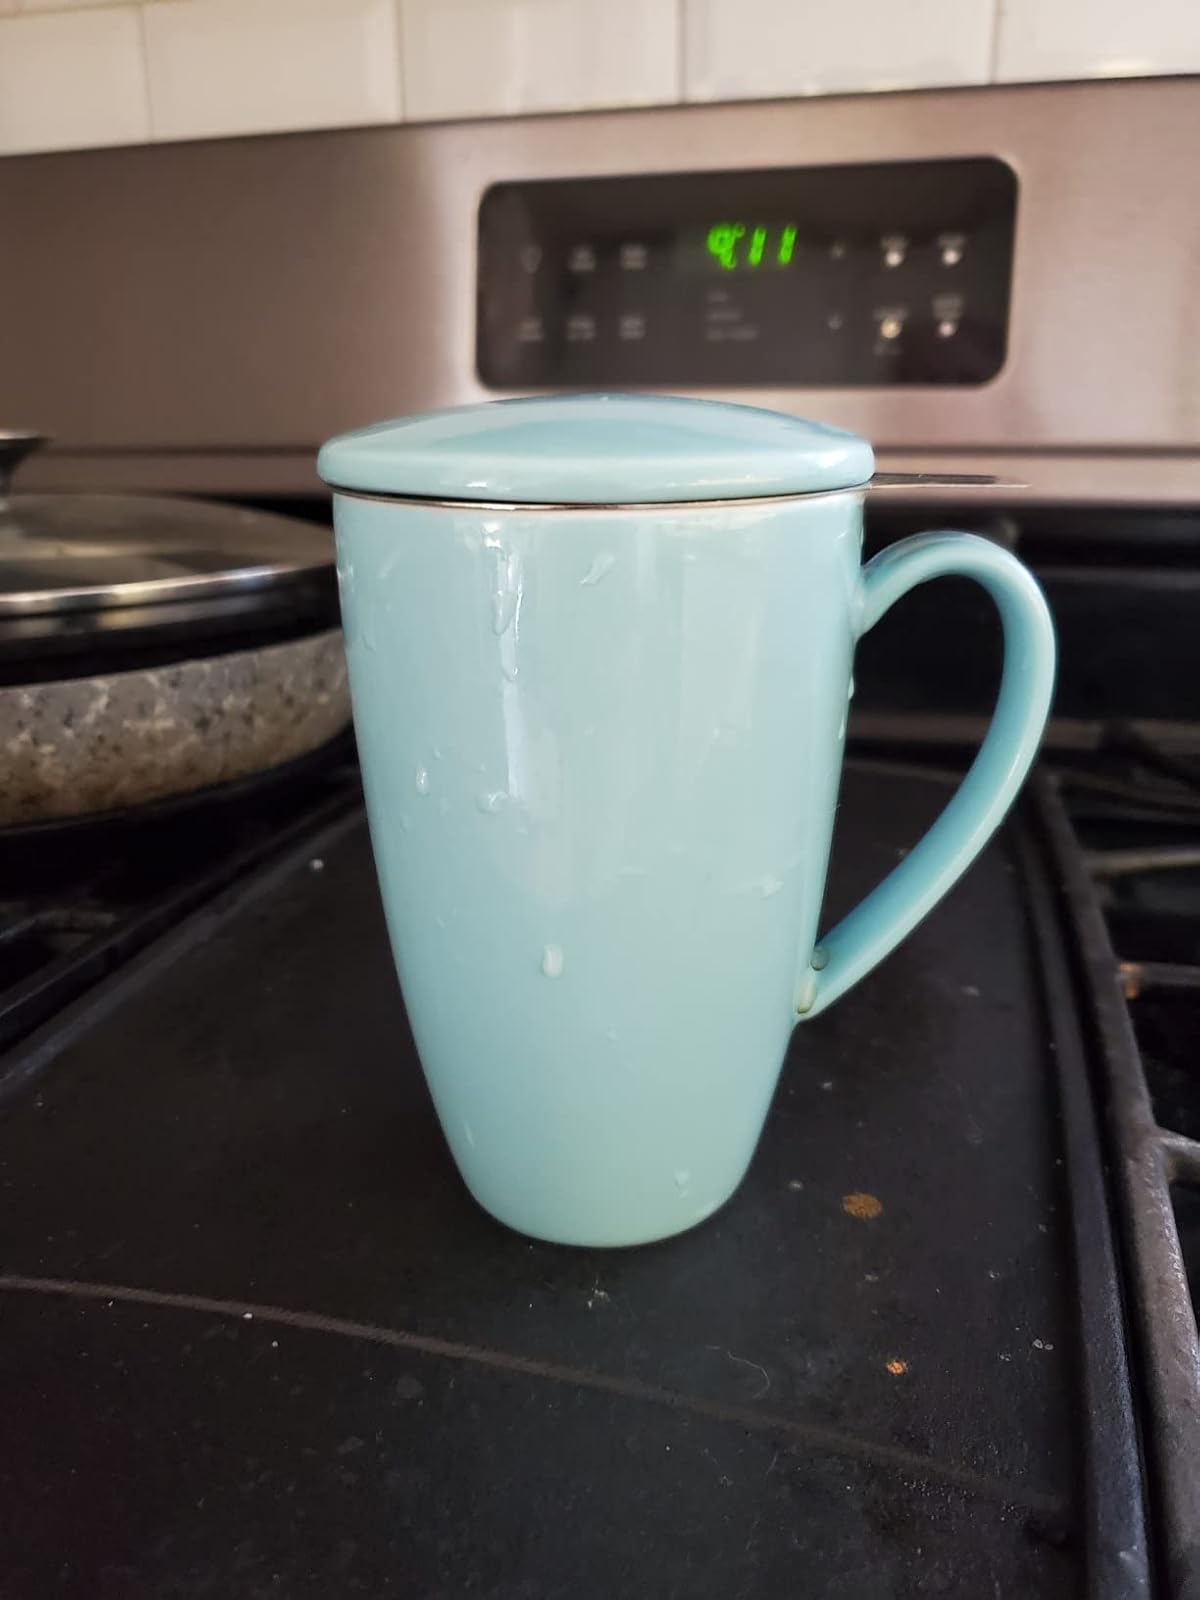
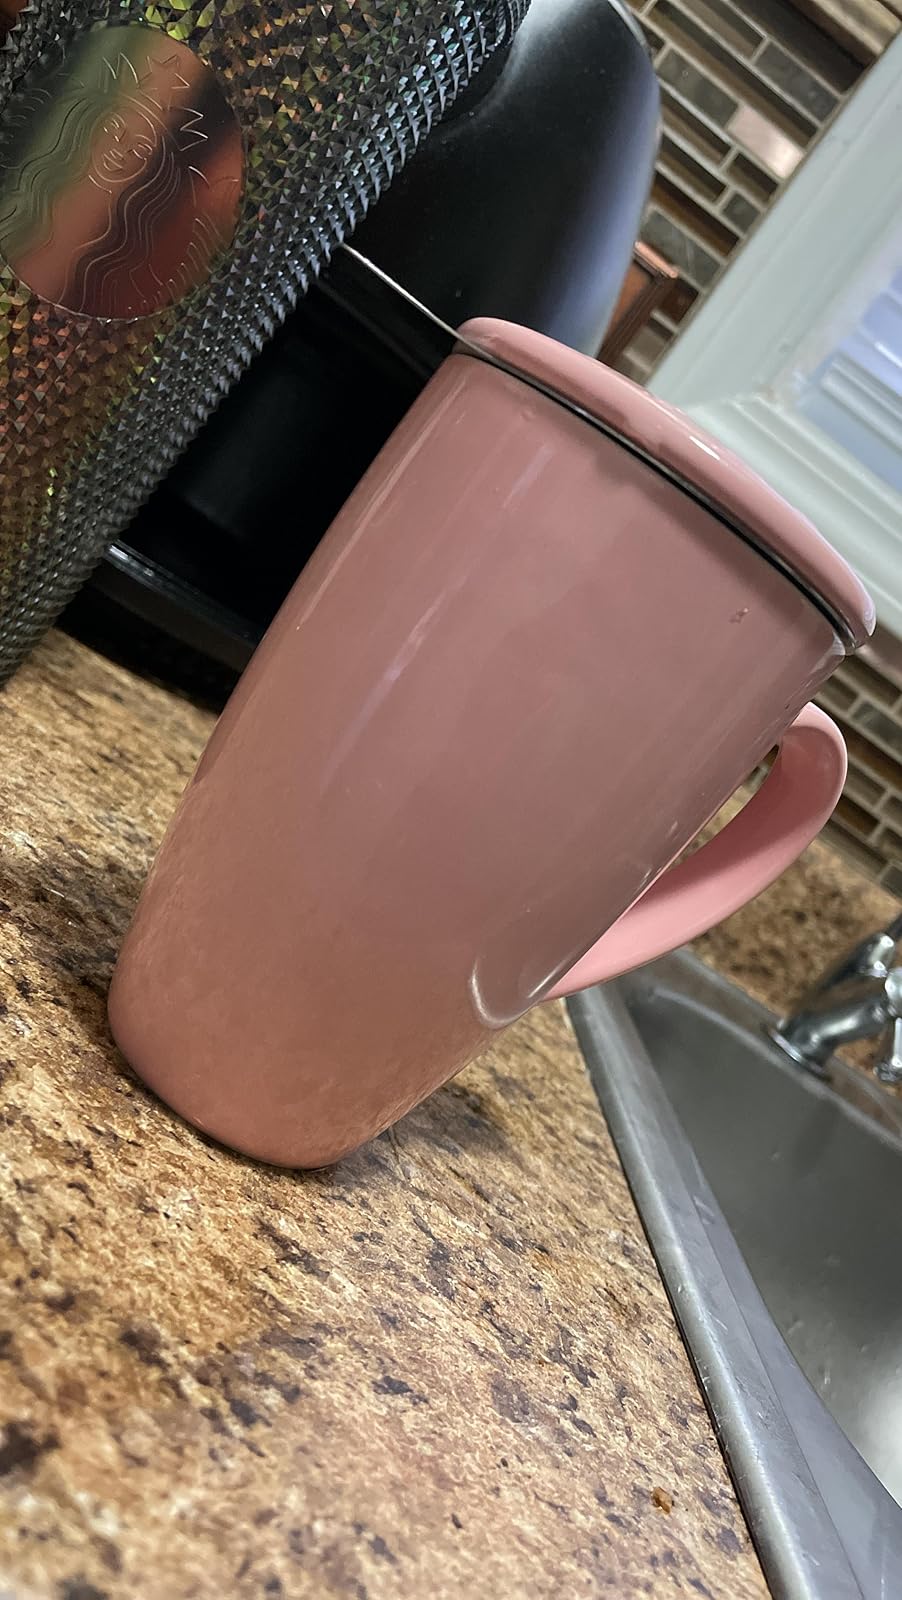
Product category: items_mug
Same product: no